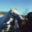
Label: horse